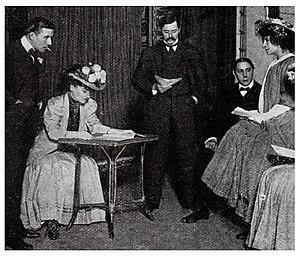
Répétition au théâtre du Gymnase à Paris de la pièce de Jehanne d'Orliac ""Joujou tragique"" en septembre 1907."
Henri Burguet, né Paul Henri Birguet, le 2 janvier 1866 à Iași en Moldavie roumaine et mort le 9 septembre 1931 à Maisons-Laffitte, est un acteur de théâtre et de cinéma muet, réalisateur de film et metteur en scène de pièces de théâtre.
Roger Vincent est un acteur français, né à Sainte-Foy-la-Grande le 30 mai 1878 et mort à Paris 8ᵉ, le 6 novembre 1959.